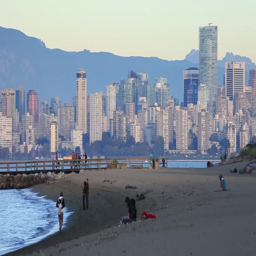
beach at dusk in the background .